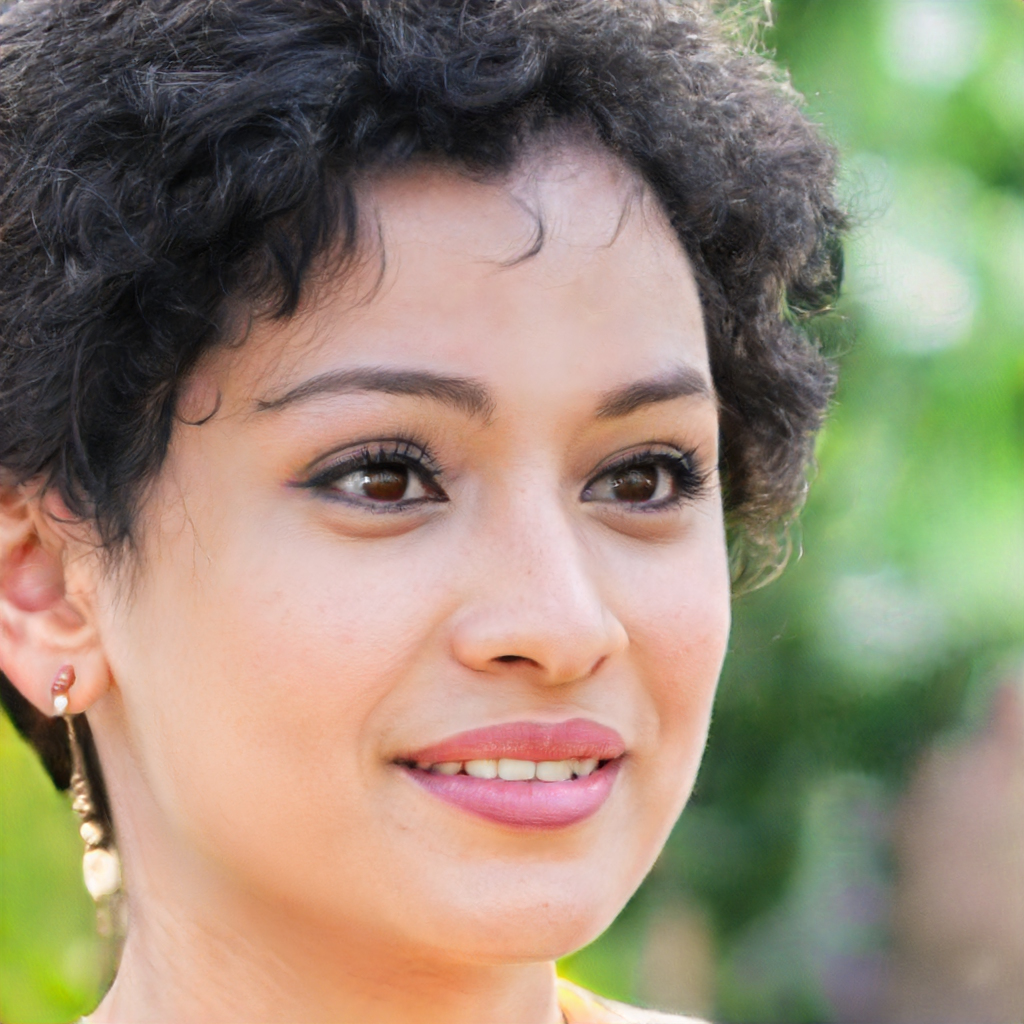
Portrait style: Real Portrait